Josh Johnson (quarterback)

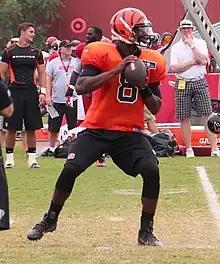
Johnson in 2013

On March 21, 2013, Johnson signed with the Cincinnati Bengals. He was released on May 12, 2014.